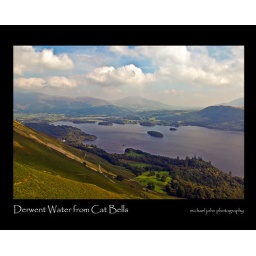
looking back over derwent water towards keswick, from cat bells.